Assassination of Archduke Franz Ferdinand

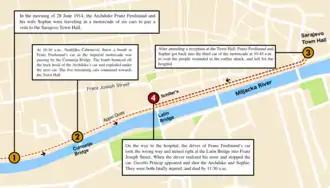
A map showing the route of Archduke Franz Ferdinand's motorcade

On the morning of Sunday 28 June 1914, Ilić positioned the six assassins along the motorcade route. Ilić walked the street, exhorting the assassins to bravery. Franz Ferdinand and his party proceeded by train from Ilidža Spa to Sarajevo. Governor Oskar Potiorek met the party at Sarajevo station. Six automobiles were waiting. By mistake, three local police officers got into the first car with the chief officer of special security; the special security officers who were supposed to accompany their chief got left behind. The second car carried the Mayor and the Chief of Police of Sarajevo. The third car in the motorcade was a Gräf & Stift 28/32 PS open sports car with its top folded down. Franz Ferdinand, Sophie, Governor Potiorek, and Lieutenant Colonel Count Franz von Harrach rode in this third car. The motorcade's first stop on the preannounced program was for a brief inspection of a military barracks. According to the program, at 10:00 a.m., the motorcade was to leave the barracks for the town hall by way of the Appel Quay.